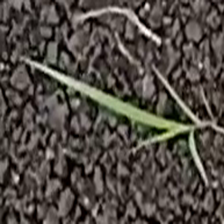
Weed species: Digitaria_SP_(Digitaria Sanguinalis )